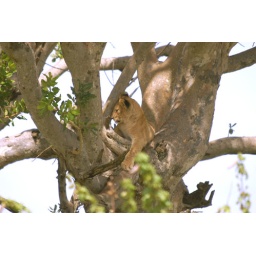
lion cub in the tree 2